Antonio de Benavides

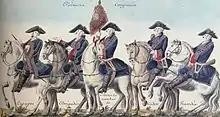
Cavalry of the 1st Company of the Spanish Royal Guard Corps

After the outbreak of the War of the Spanish Succession (1701–1714), Benavides went to Madrid as a member of one of the dragoon infantry regiments sent there as reinforcements for Philip V's troops. When Philip V's advisors told the king of the Canarian soldier who had gained fame as a sharpshooter in Havana, he ordered Benavides to accompany him on one of his hunting trips, after which the two hunted together frequently and became friends. Philip customarily hunted on the grounds of the royal hunting estate, the Casa de Campo, accompanied by the best marksmen in the Royal Guard Corps ("Reales Guardias de Corps"), which provided his personal security. Due to Benavides' exceptional skill as a marksman and the friendship that had developed between them, the king ordered him to be enrolled in the Corps – an unusual circumstance, since normally only the children of the nobility could join. Benavides was admitted to the second company of the unit, the most elite branch of the Royal Army, and joined the king in numerous other royal hunting parties. He distinguished himself in battle at Flanders and, most famously, at the Battle of Saragossa. He also participated in various actions at Salcedillo, Villareal and Iniesta, as well as the Battle of Balaguer at Barcelona and Tortosa, and Almahara and Peñalba.